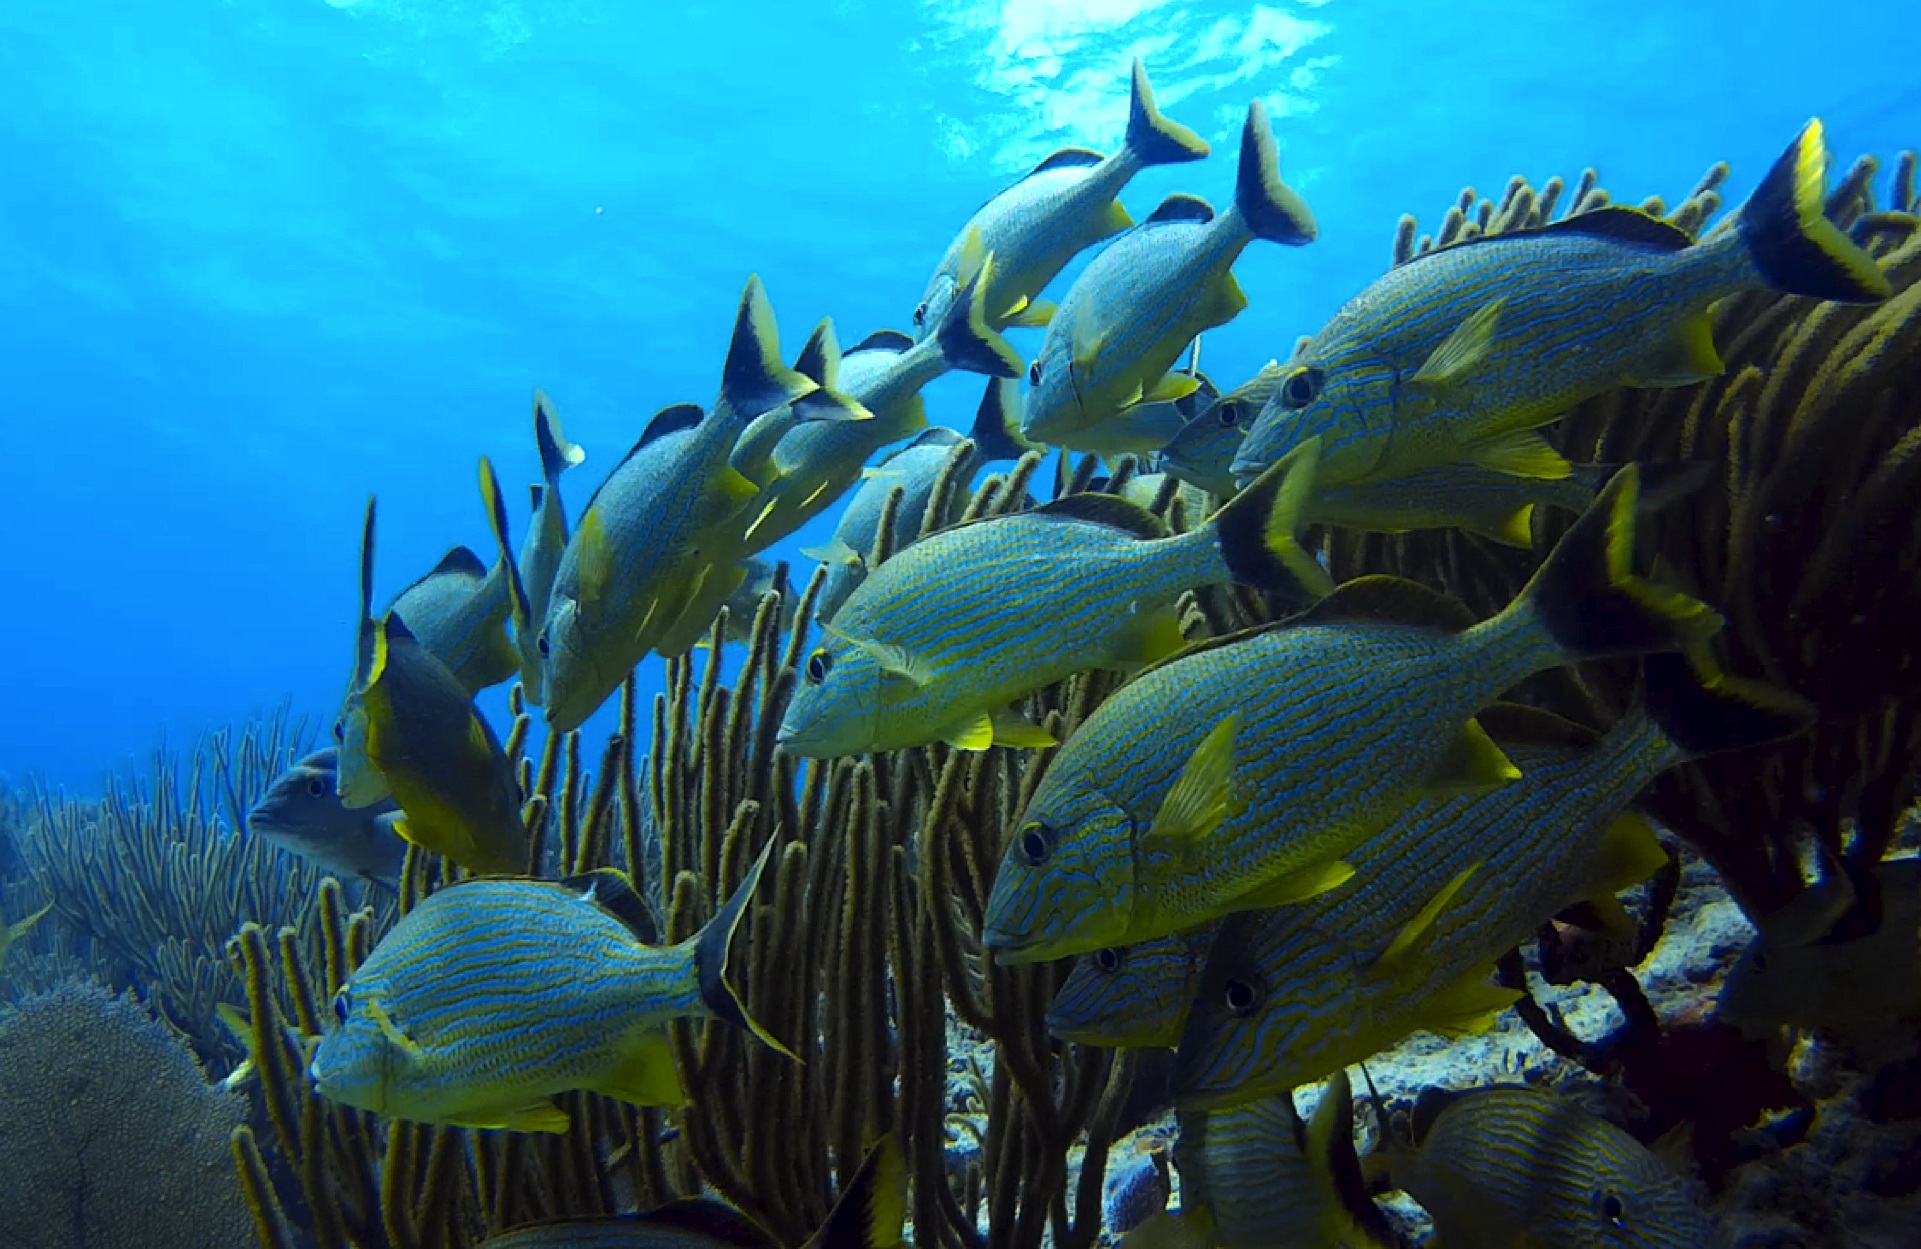
diving, underwater, biology, seaweed, fish, coral reef, marine life, reef, aquarium, exotic, tropics, underwater world, meeresbewohner, fish swarm, marine biology, coral reef fish, deep sea fish, pomacentridae